Question: Please indicate a possible affordance area of the brush_with_toothbrush that can be used for brushing
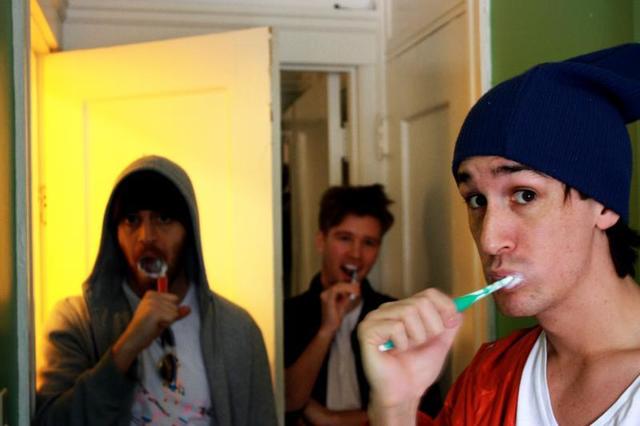
Answer: [447.982, 269.439, 527.769, 323.694]